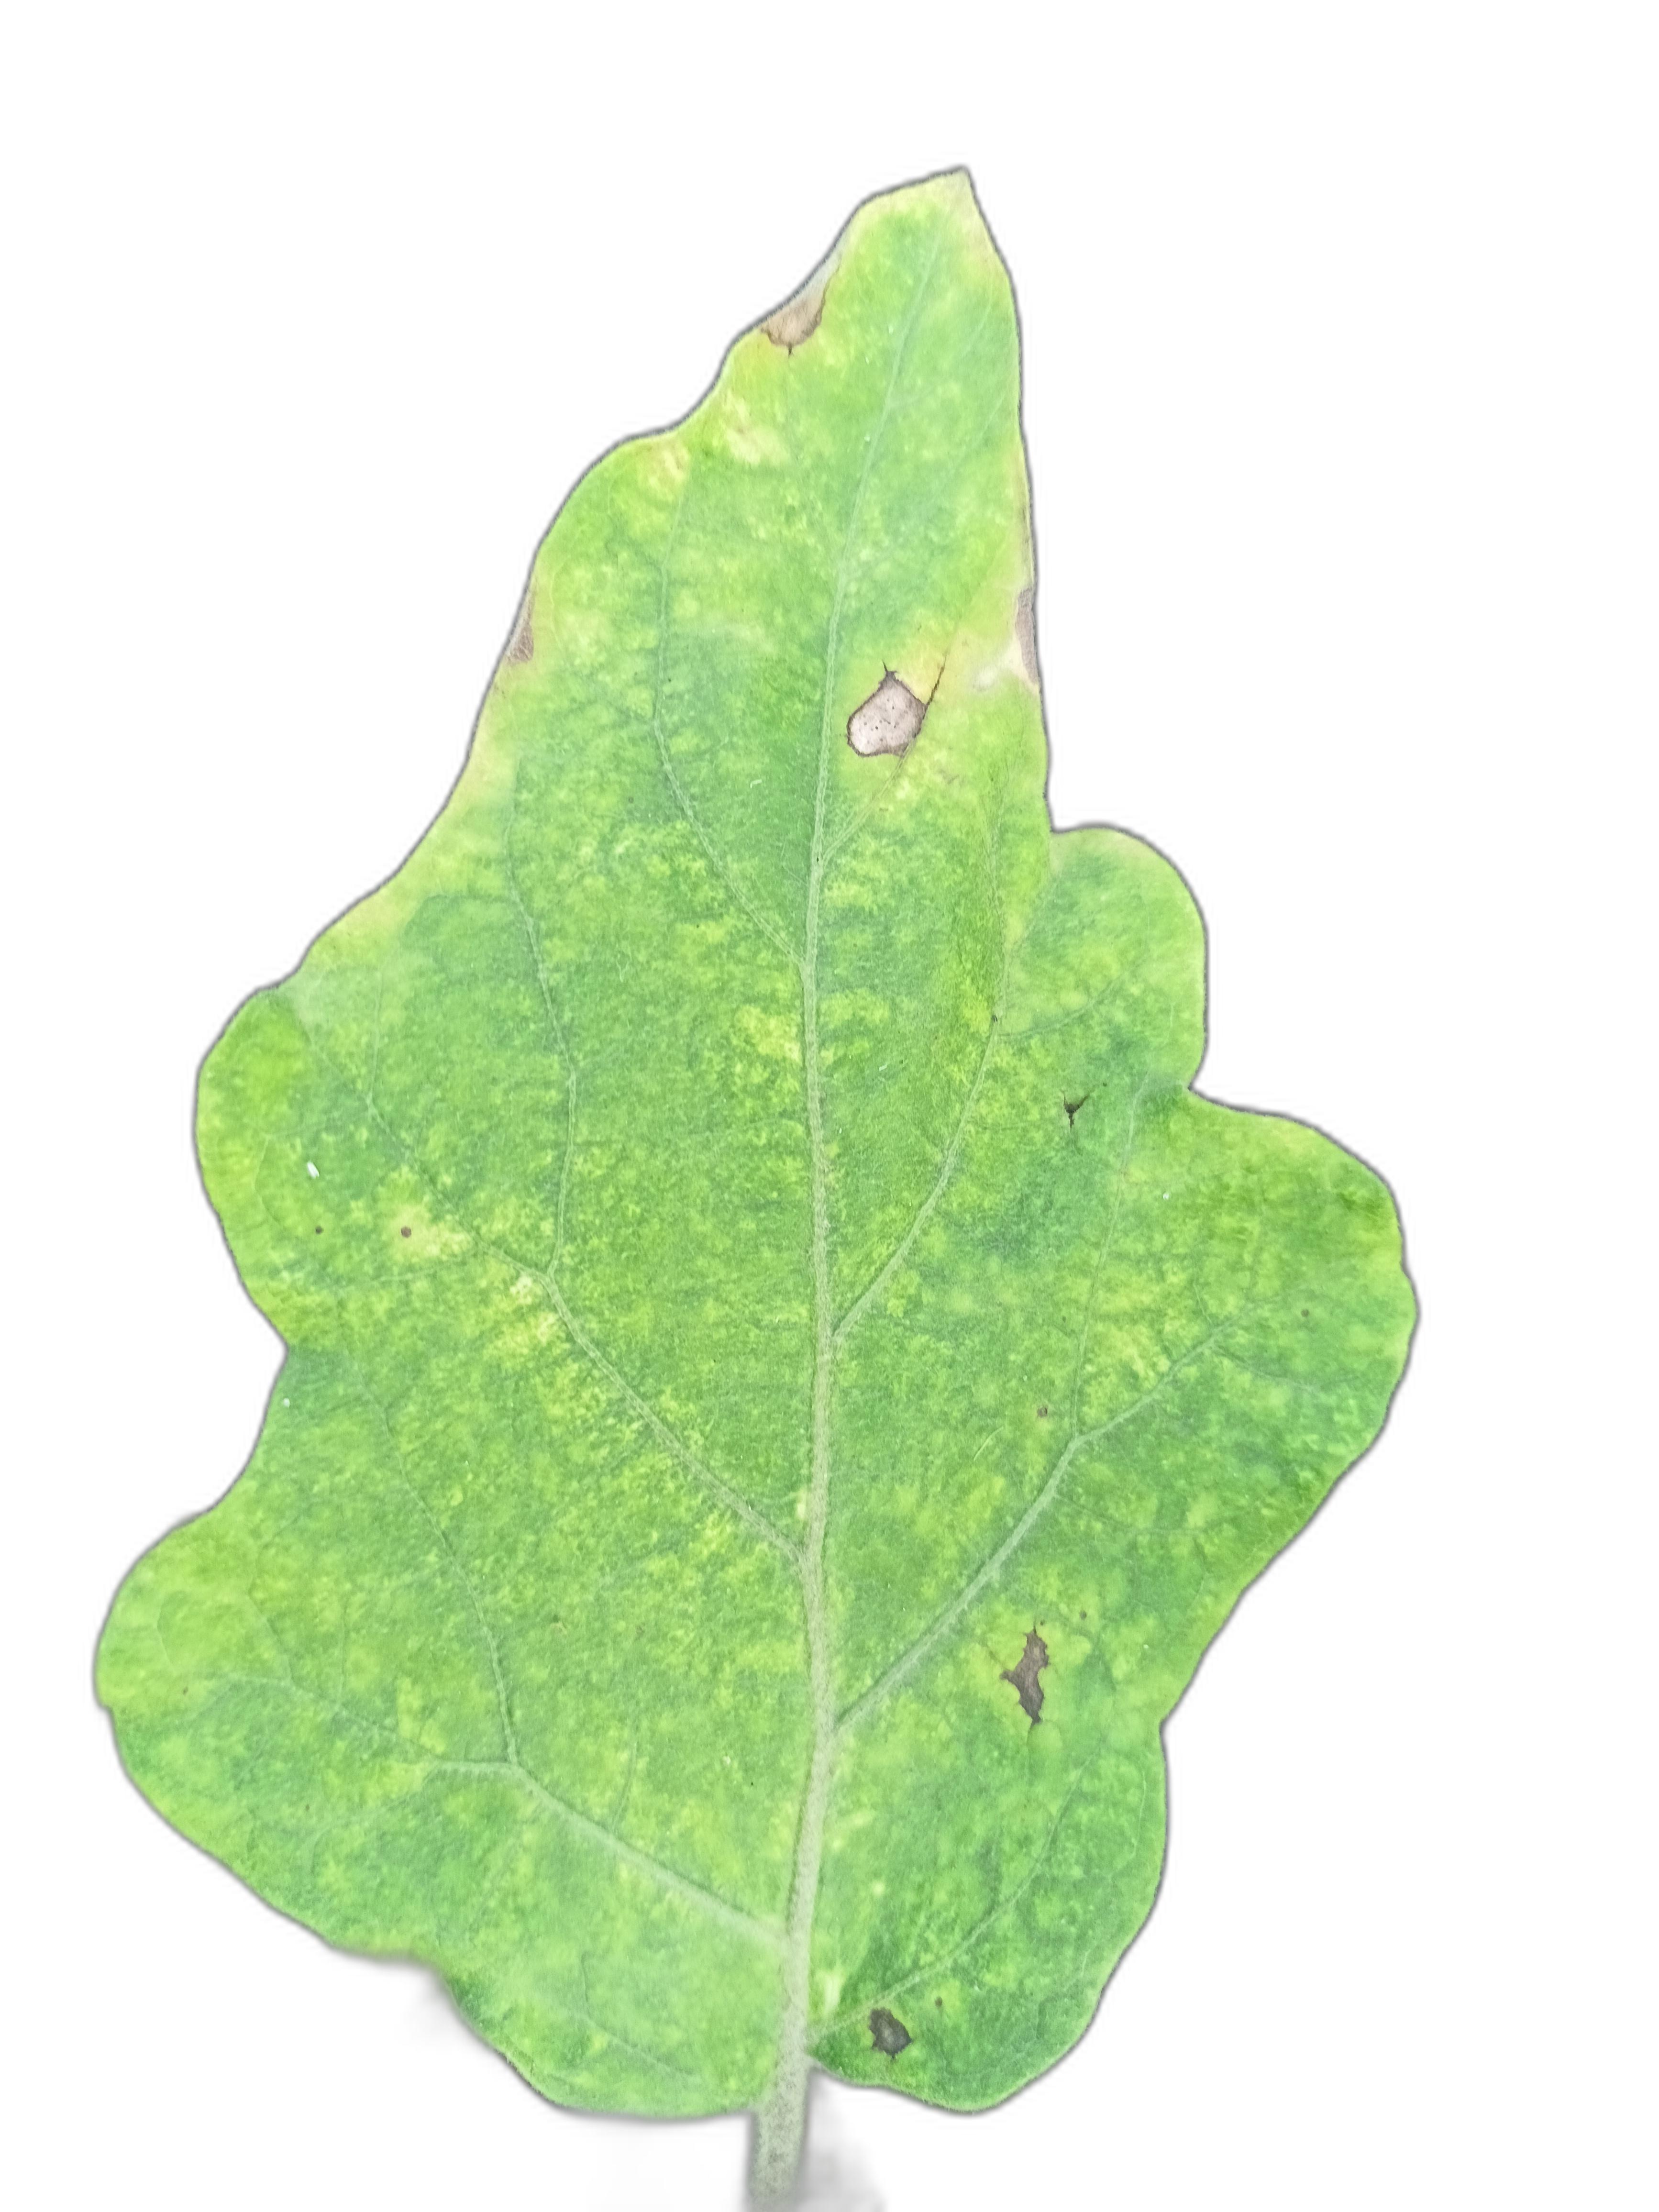
Label: Leaf Spot Disease